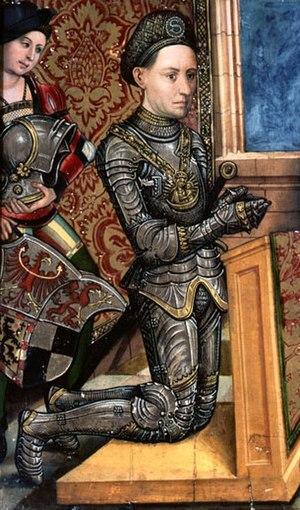
Frédéric II est margrave de Brandebourg-Ansbach de 1486 à 1515 et margrave de Brandebourg-Kulmbach de 1495 à 1515.